Ipswich Crown Court

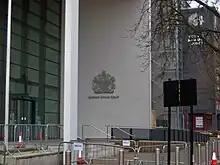
Main entrance to the court

Until the early 21st century, crown court hearings were held in the Civic Centre complex in Civic Drive, which was completed in the 1960s. After the judicial facilities in the Civic Centre were deemed to be inadequate, the Lord Chancellor's Department decided to commission a new courthouse: the site chosen formed part of the Ipswich Village Development.